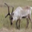
Label: deer